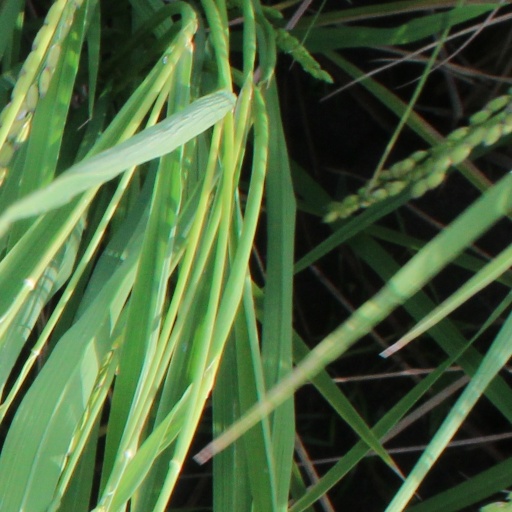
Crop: rice